Slighting

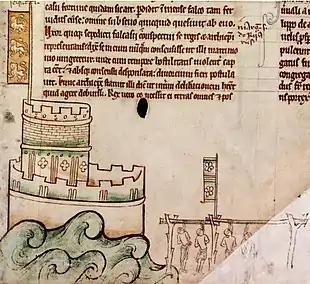
A manuscript drawing of a castle with four people being hanged in the bottom right.

Castles were demolished with a range of methods, each affecting the buildings in different ways. Fire might be used, especially against timber structures; digging underneath stone structures (known as undermining) could cause them to collapse; dismantling a structure by hand was sometimes done, but was time- and labour-intensive, as was filling ditches and digging away earthworks; and in later periods gunpowder was sometimes used. Manually dismantling a castle ("picking") can be split into two categories: primary damage where the intention was to slight the castle; and secondary damage which was incidental through activity such as retrieving reusable materials.